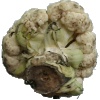
Label: cauliflower